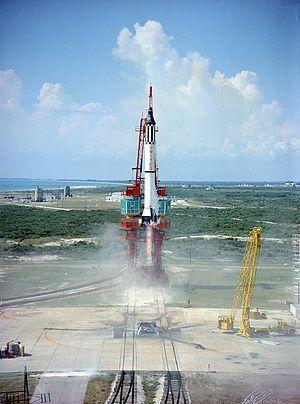
Le programme Mercury est le premier programme spatial américain à avoir envoyé un Américain dans l'espace. Il débute en 1958, quelques mois après la création de l'agence spatiale américaine NASA, et s'achève en 1963. Les objectifs du programme sont de placer un homme en orbite autour de la Terre, d'étudier les effets de l'impesanteur sur l'organisme humain et de mettre au point un système de récupération fiable du véhicule spatial et de son équipage.